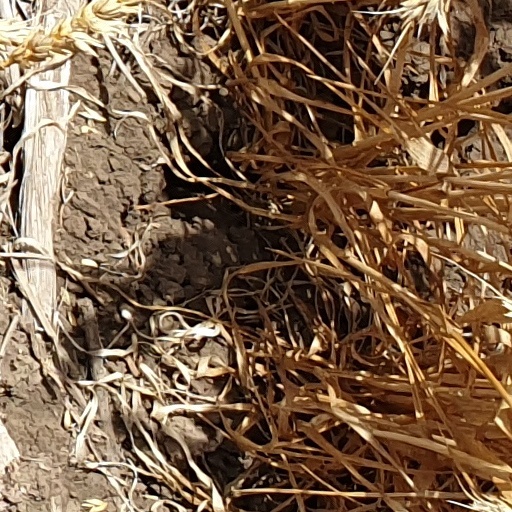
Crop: wheat